Mohammed bin Ismail Al Amrani

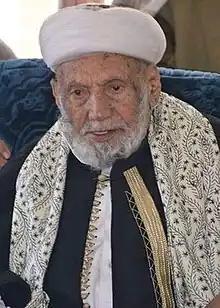

Mohammed bin Ismail Al Amrani (Muḥammad b. Ismāʿīl al-ʿImrānī; 22 December 1921 – 12 July 2021) was a judge and senior Yemeni contemporary scholar. He was known by the name Judge Al Almrani; his family originated from the city of 'Amran in Yemen. His grandfather, a judge in Amran city, moved and settled in Sanaa (1139 e–1161Hijjri) 1117, the twelfth century of Mohammed's migration — he was the first from his family to be properly educated. Consequently, his descendants maintained the title Amrani since then, but never lived in Amran city.